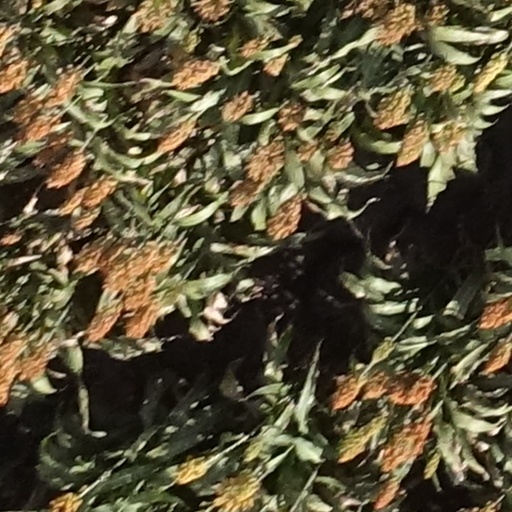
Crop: sorghum